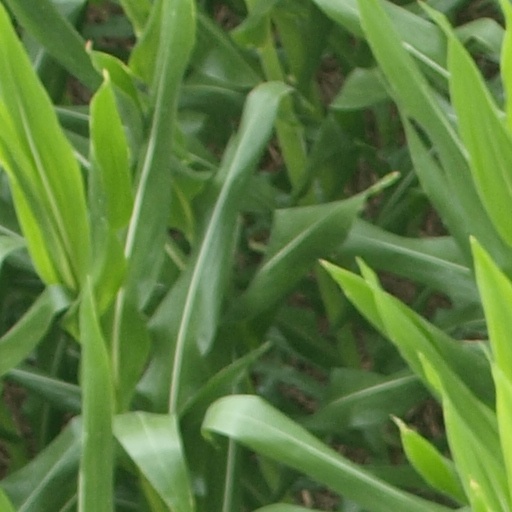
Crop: maize; corn